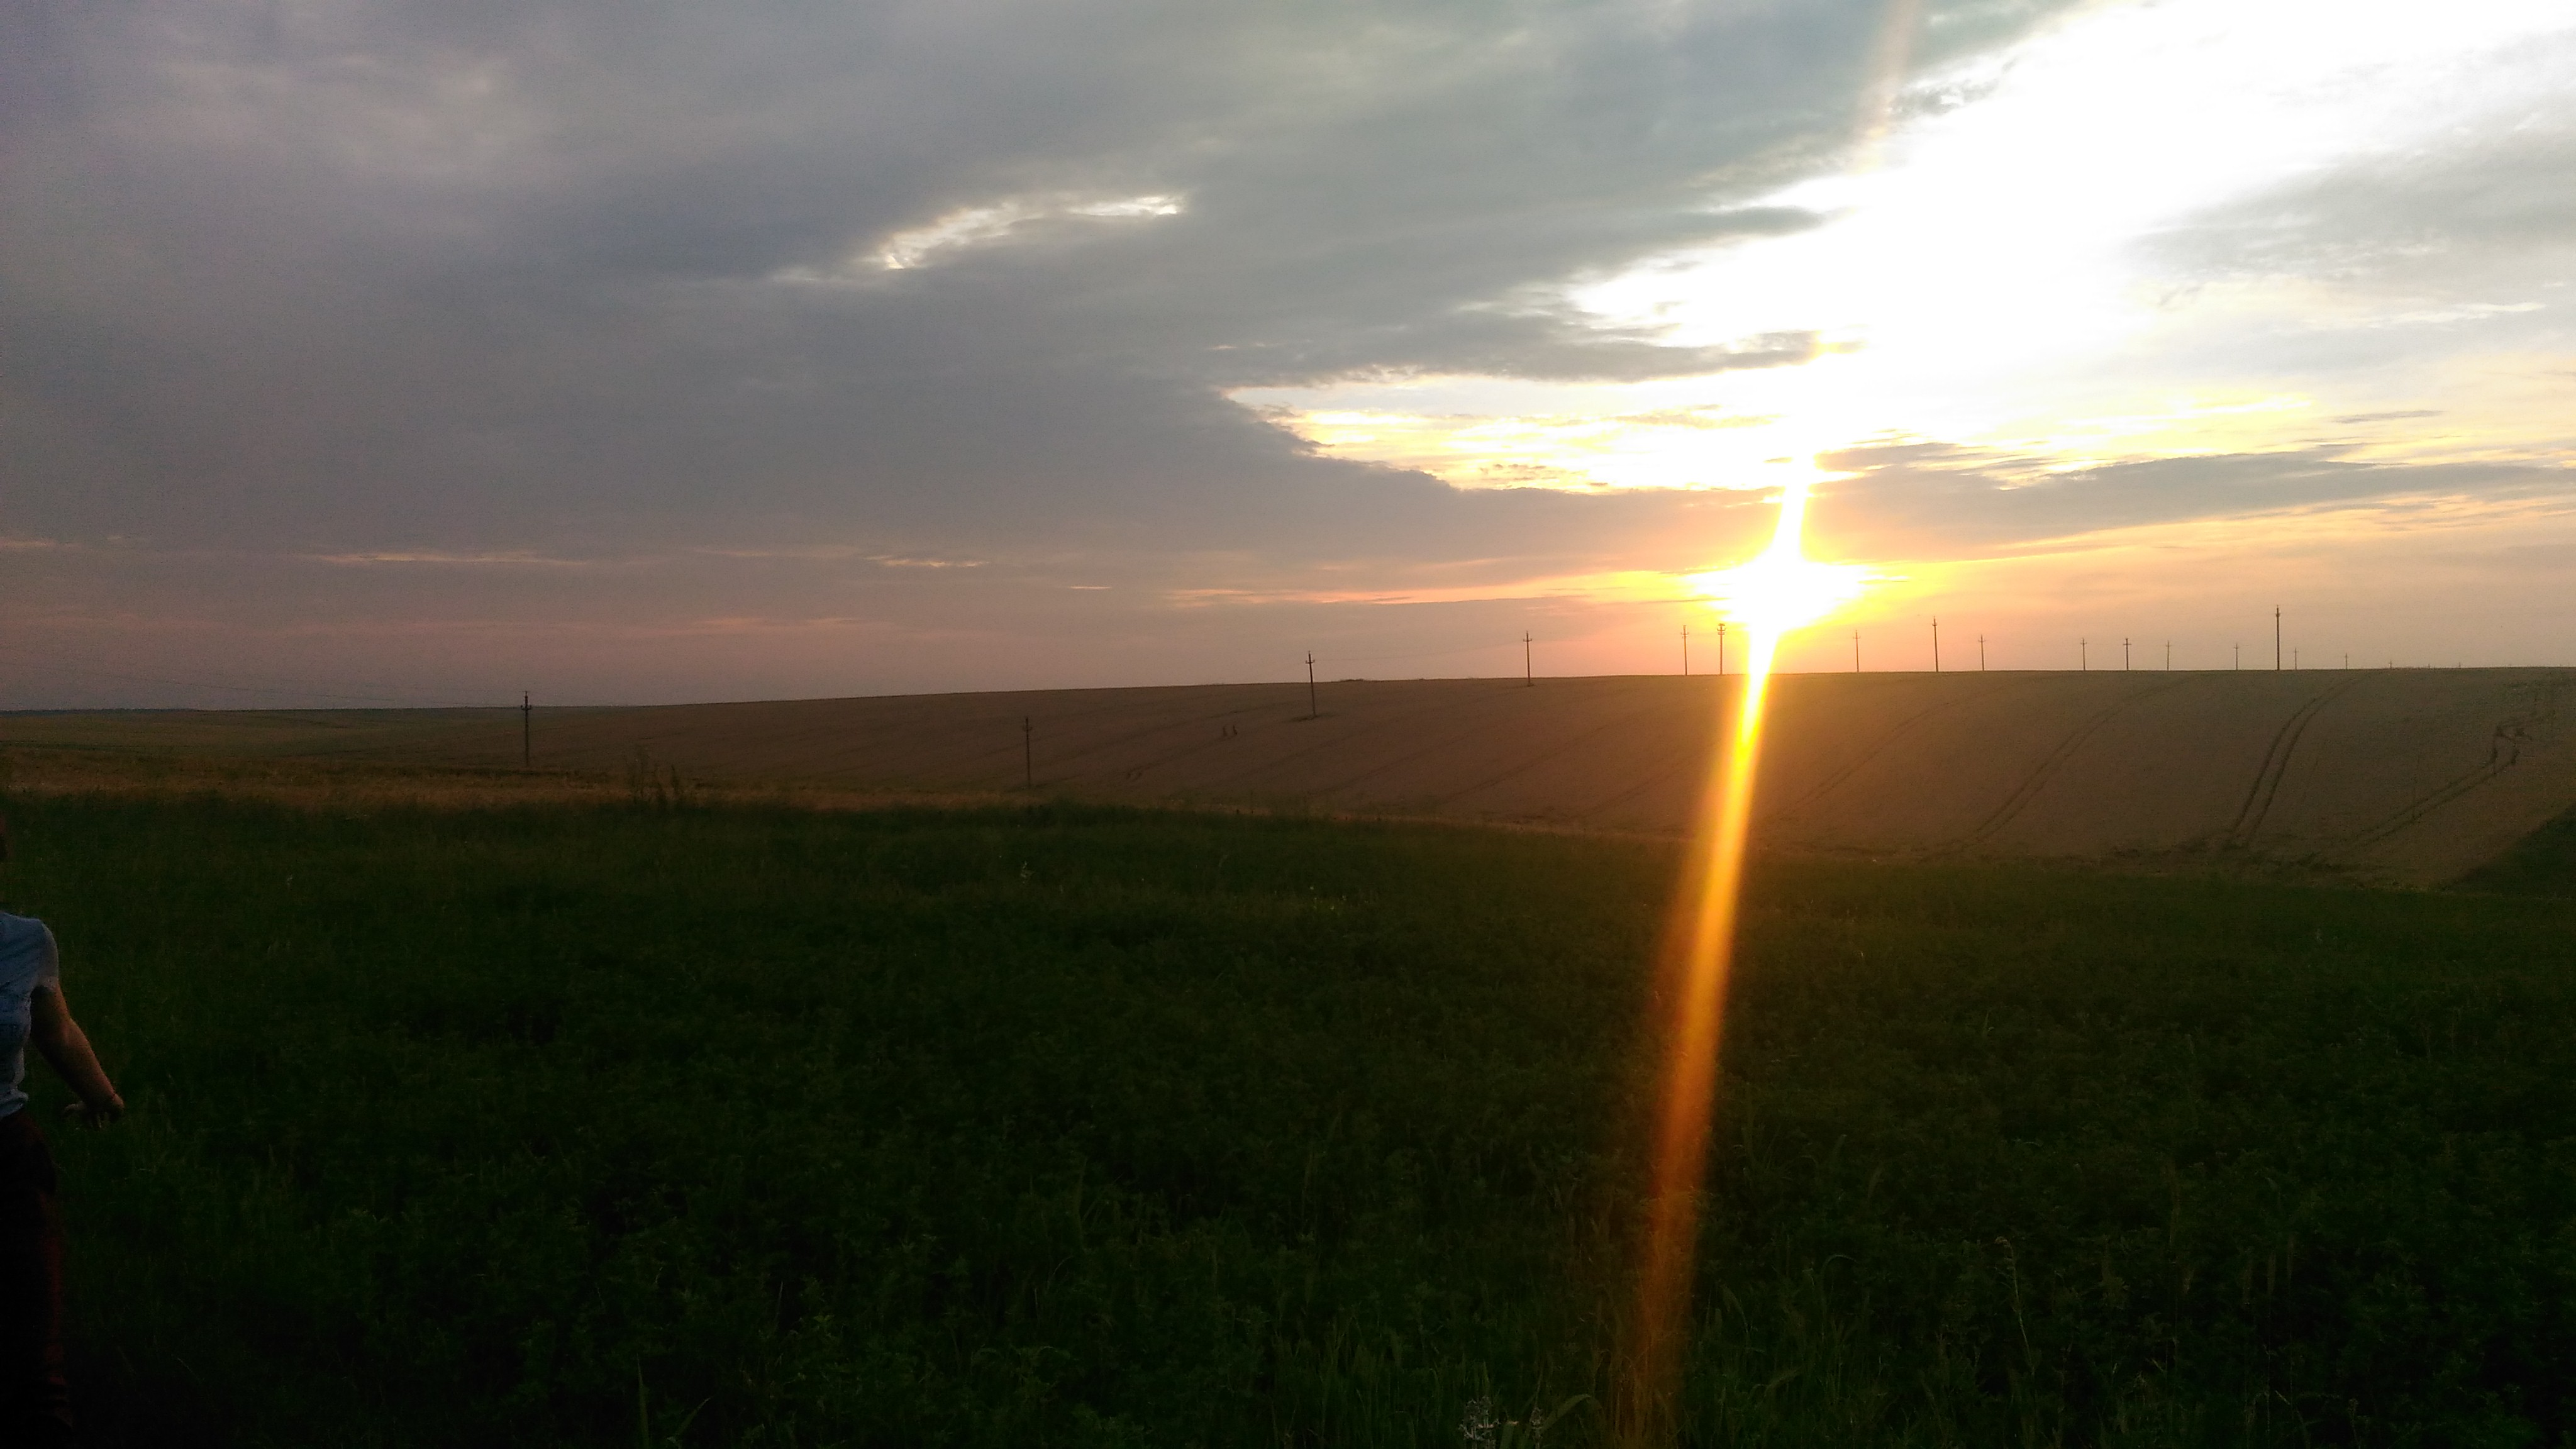
sun, sky, field, atmosphere, horizon, morning, sunlight, sunrise, evening, rural area, grass, meadow, dawn, cloud, ecoregion, grassland, plain, prairie, landscape, sunset, wind